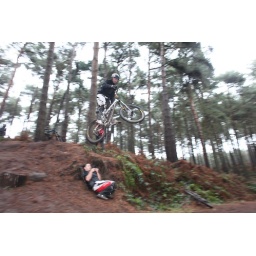
Nigel Page sending a road gap.Taken at the Ed Oxley (Great Rock) - Nigel Page jumping course in Delamere Forest.